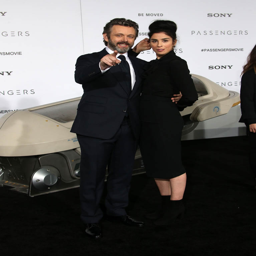
actor and comedian attend the world premiere held